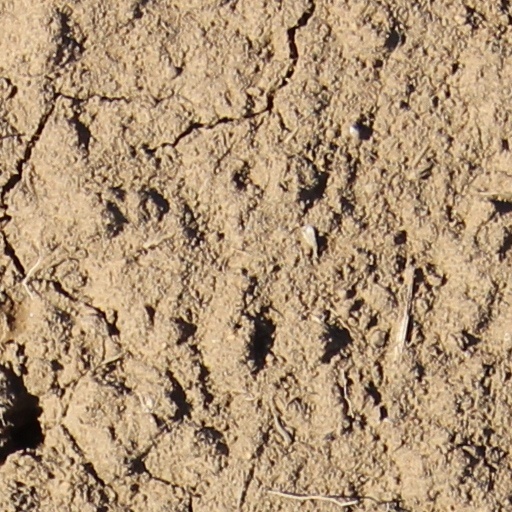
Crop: wheat